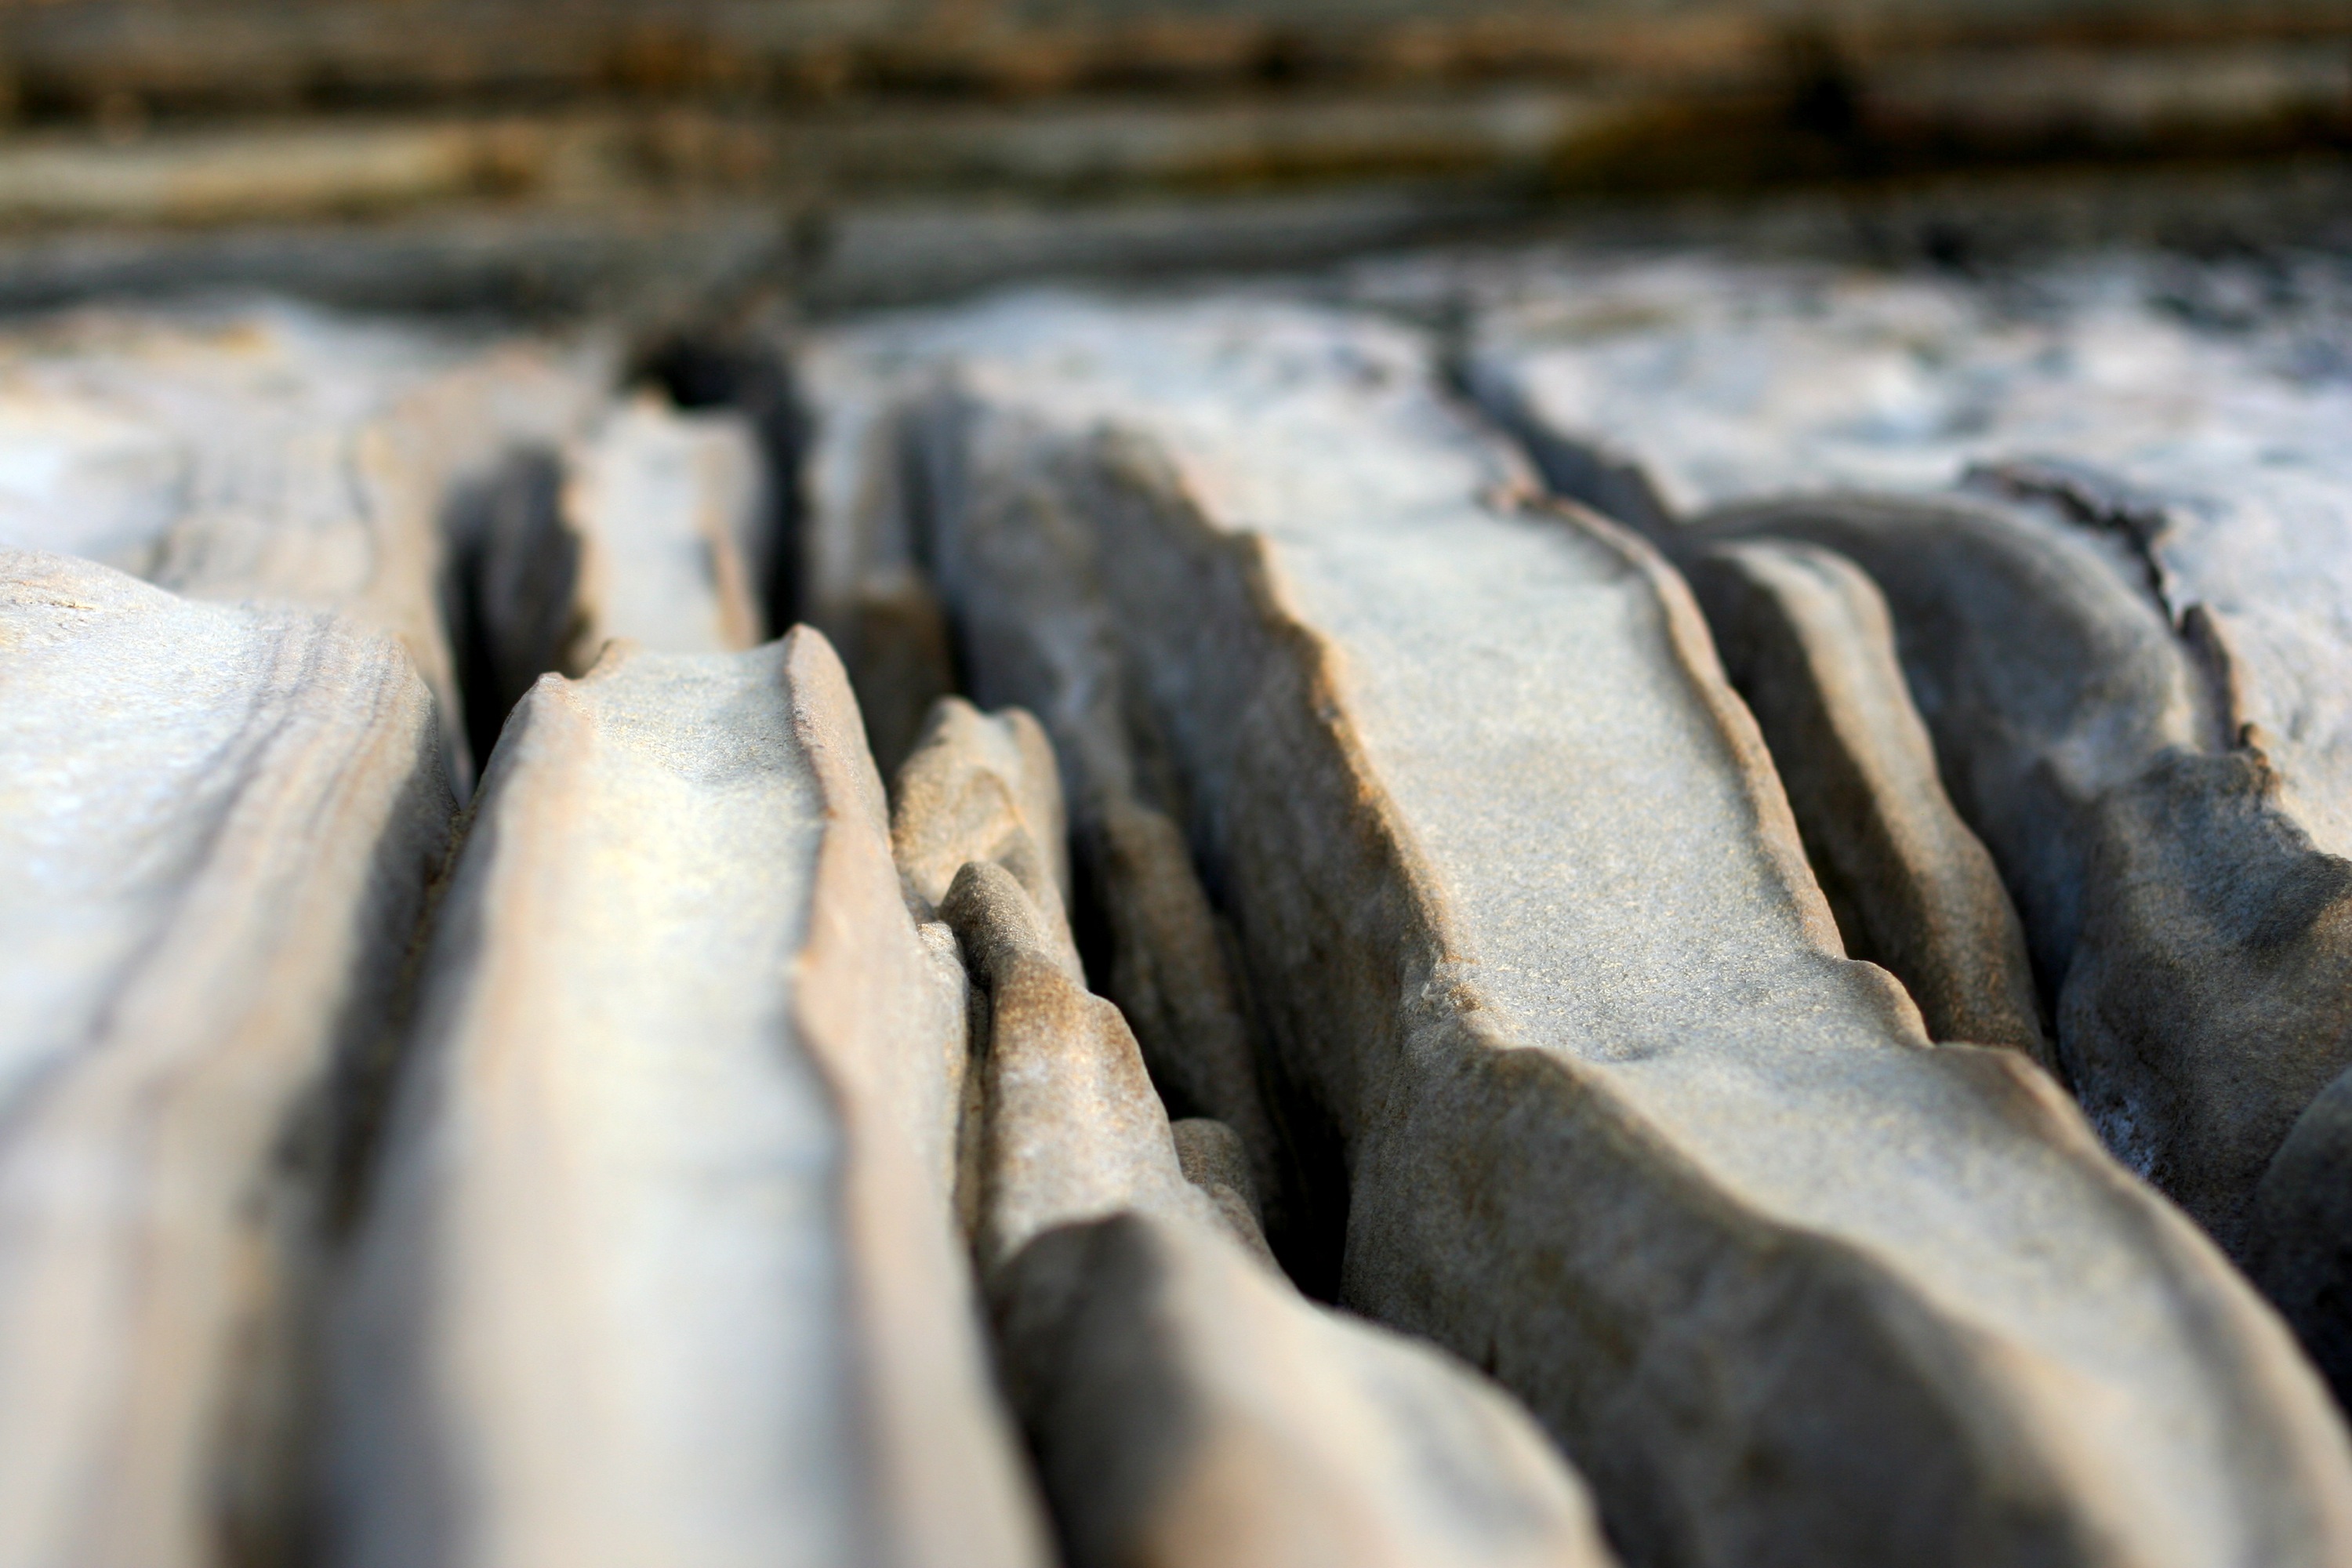
sand, rock, wood, material, close up, geology, temple, monterey, nmc2009, pointlobos